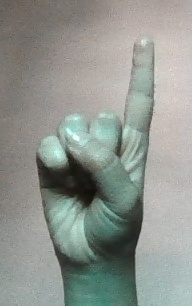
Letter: bb